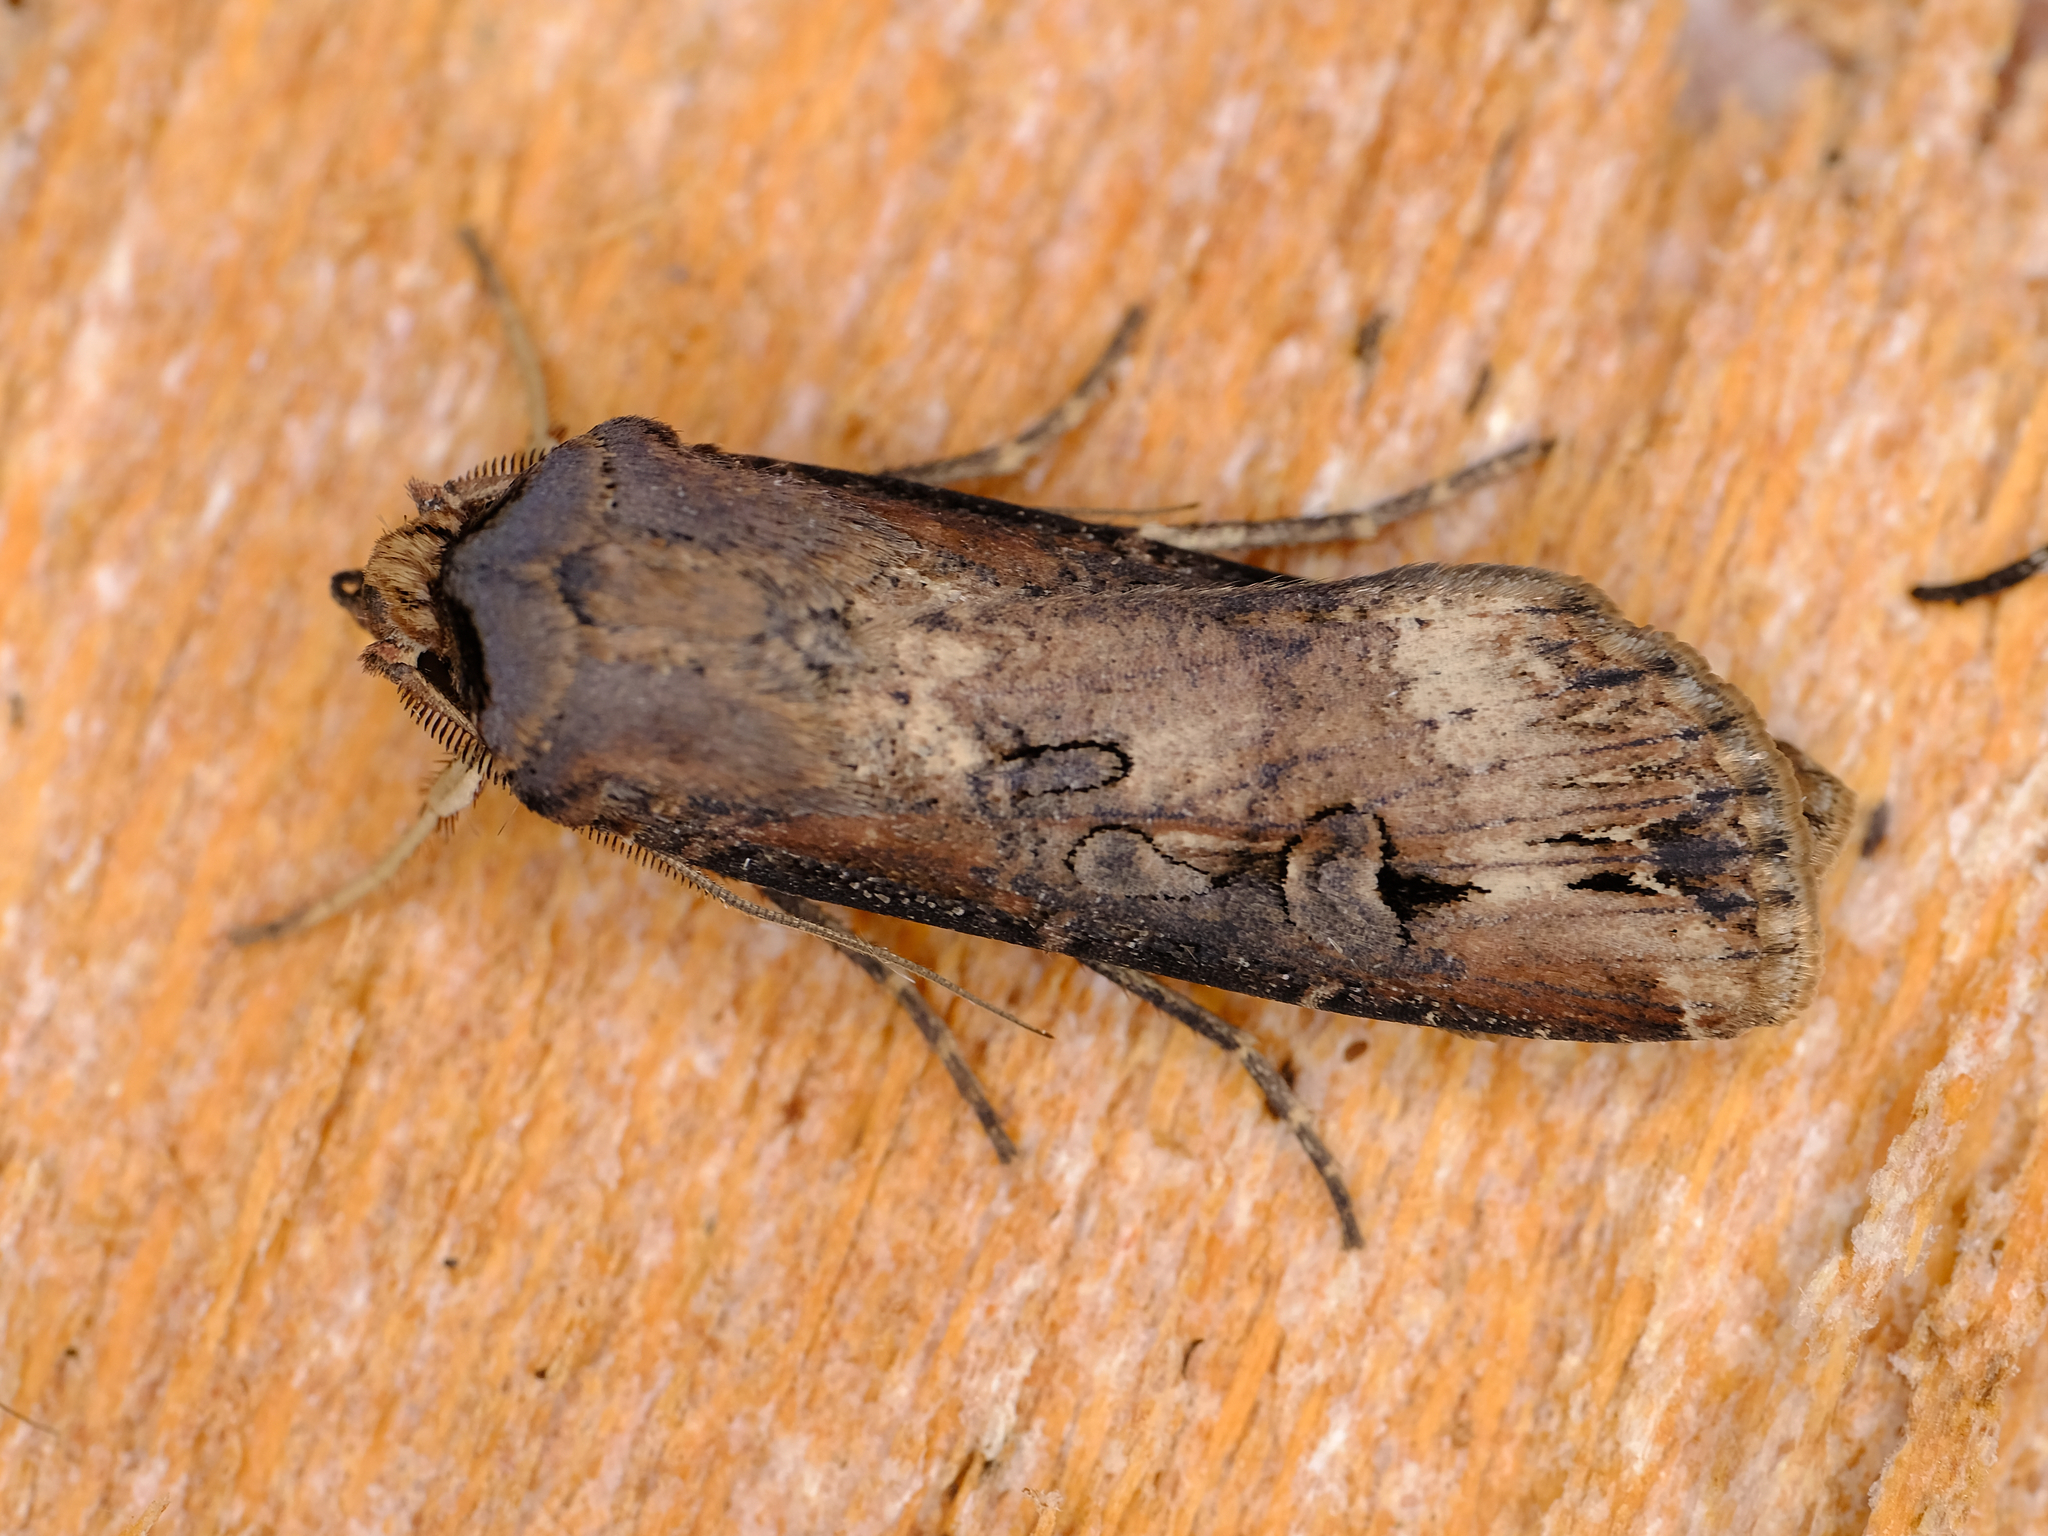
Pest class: cutworms